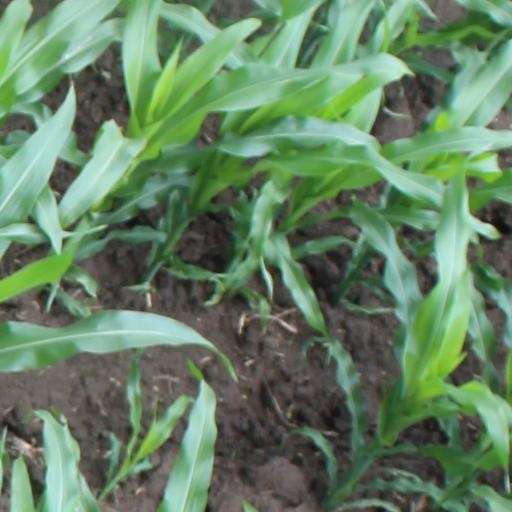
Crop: maize; corn